Star Ocean: The Second Story

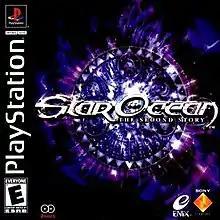
North American PlayStation cover art

Star Ocean: The Second Story, known in Japan as , is an action role-playing video game developed by tri-Ace and published by Enix for the PlayStation. It is the second game in the "Star Ocean" series and the first game in the series to be released outside Japan, arriving in North America in June 1999 and Europe in April 2000, by Sony Computer Entertainment. Taking place in a science fantasy universe, the story centers around a young man named Claude C. Kenny, an officer from a space-faring Earth organization who is stranded on an undeveloped, medieval-level planet where he meets a girl named Rena Lanford. There, they both meets several companions and must stop a plot from an evil group that spans multiple worlds. The game was the basis of manga and anime adaptations.